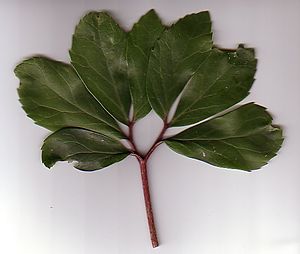
Bladindskæringer / Sammensatte blade
Planters bladindskæringer er vigtige kendetegn, når man skal beskrive en plante. Et blads indskæringer varierer fra slet ingen til fuldstændig opløsning af bladpladen. Blade kan også være sammensatte af flere småblade, hvilket strengt taget ikke hører med under betegnelsen "bladindskæring".